German cruiser Prinz Eugen

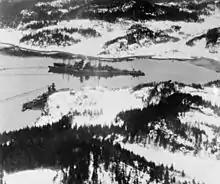
(center) under repair in the Lofjord; next to her, on her starboard side, is the repair ship "Huascaran"; is also moored behind anti-torpedo nets

Commissioning was delayed slightly due to light damage sustained during a Royal Air Force attack on Kiel on the night of 1 July 1940. suffered two relatively light hits in the attack, but she was not seriously damaged and was commissioned into service on 1 August. The cruiser spent the remainder of 1940 conducting sea trials in the Baltic Sea. In early 1941, the ship's artillery crews conducted gunnery training. A short period in dry dock for final modifications and improvements followed. In April, the ship joined the newly commissioned battleship for maneuvers in the Baltic. The two ships had been selected for Operation Rheinübung, a breakout into the Atlantic to raid Allied commerce.